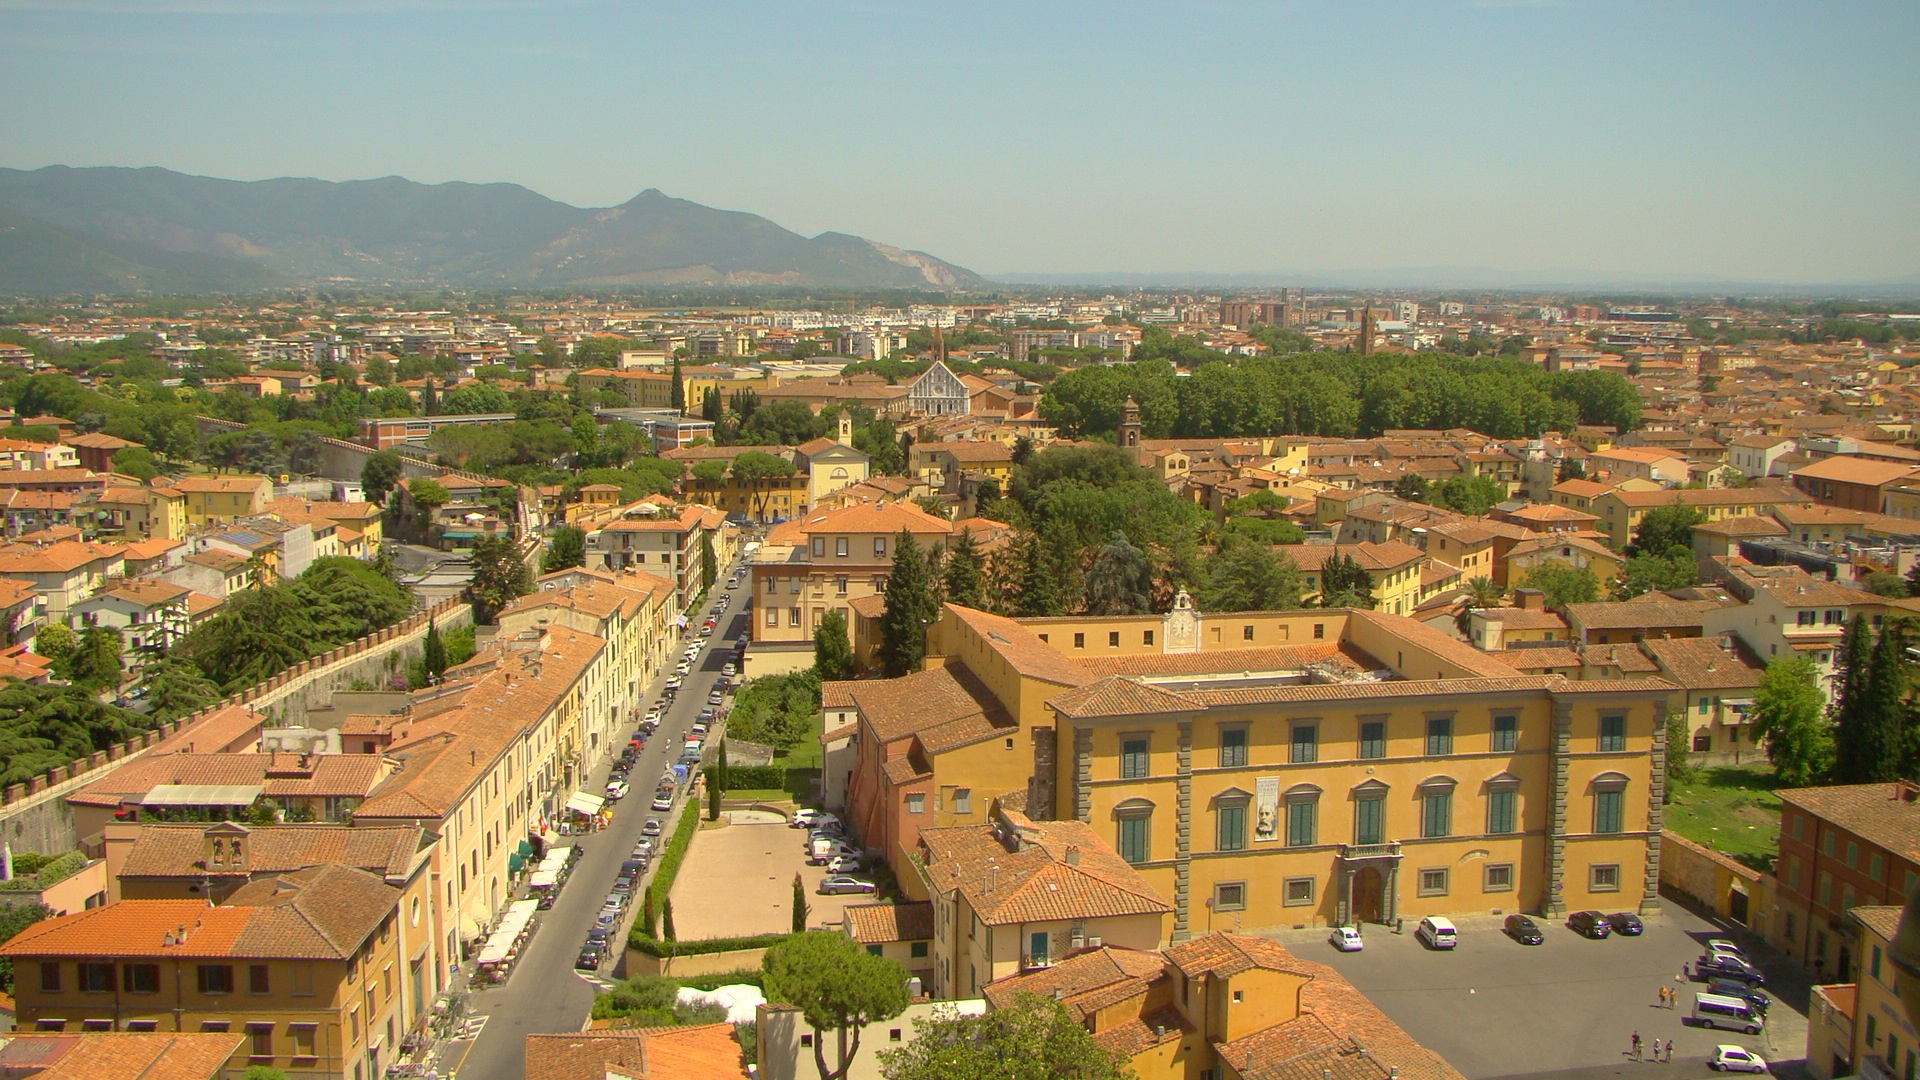
landscape, photography, town, palace, city, cityscape, panorama, village, pisa, estate, neighbourhood, bird's eye view, aerial photography, historic site, residential area, human settlement